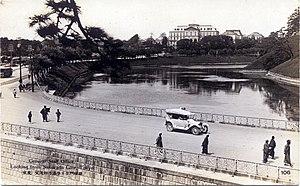
L'État-major de l'Armée impériale japonaise était l'un des quatre principaux organismes chargés de superviser l'Armée impériale japonaise.